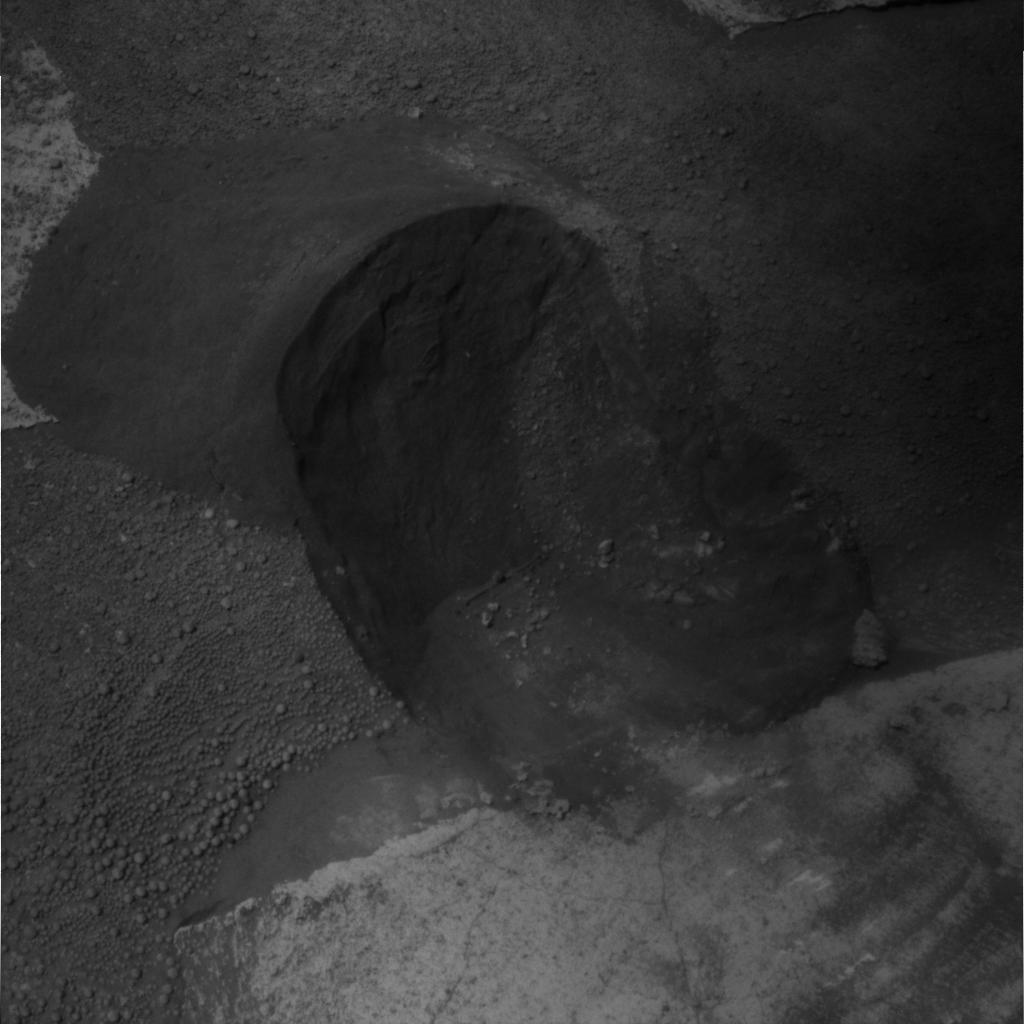
Surface features visible: Soil Trench, Rock Outcrops, Soil, Spherules, Nearby Surface